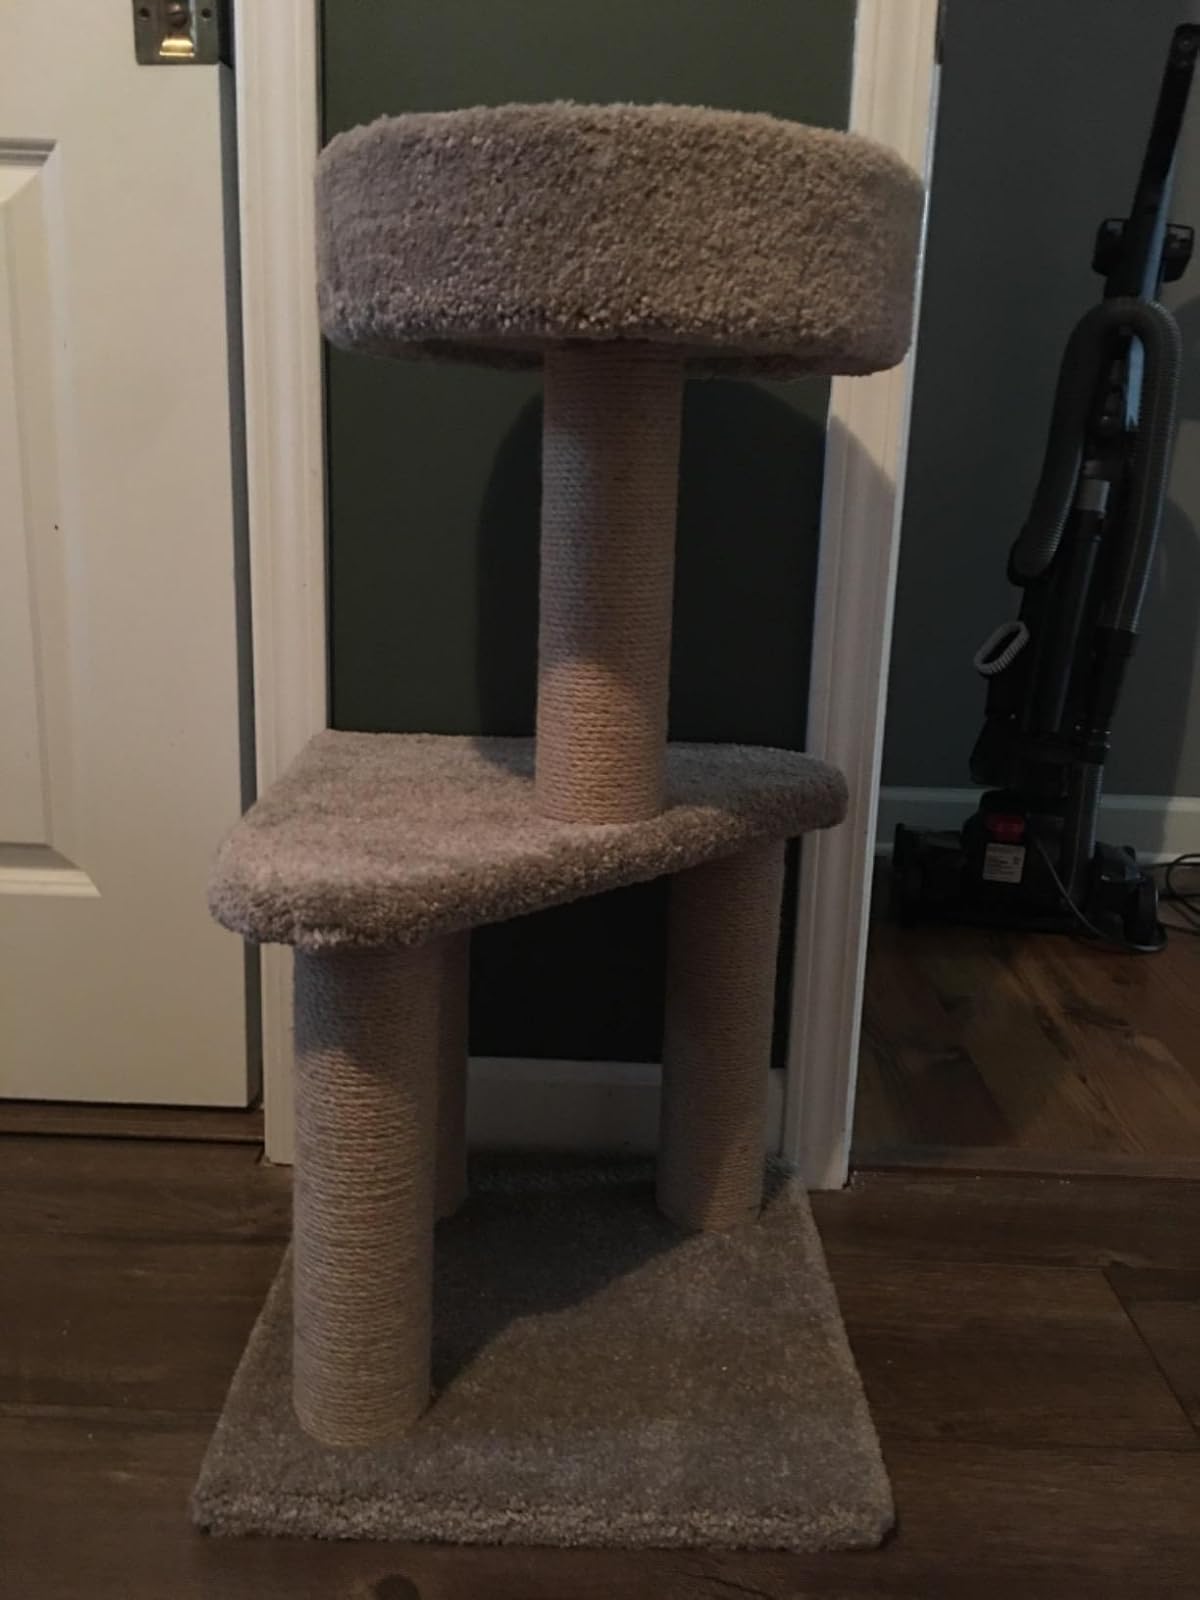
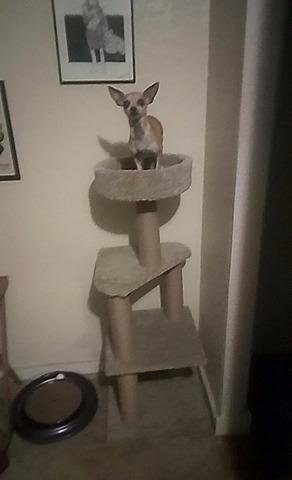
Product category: items_cat tree
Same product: no